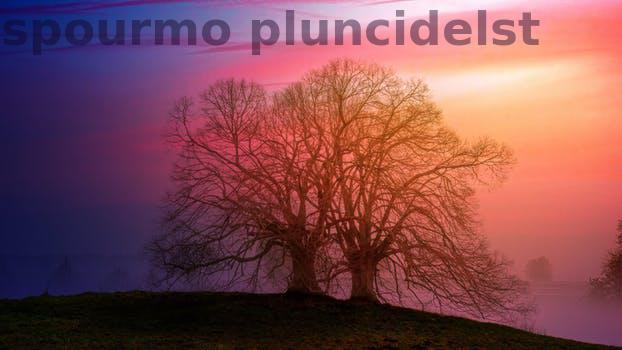
Label: Watermark